Night of the Comet

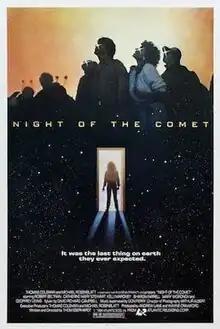
Theatrical release poster

Night of the Comet is a 1984 American science fiction comedy horror film written and directed by Thom Eberhardt. It stars Catherine Mary Stewart, Robert Beltran, and Kelli Maroney as survivors of a comet that has turned most people into either dust or zombies. "Night of the Comet" grossed $14.4 million in the US on a $700,000 budget. It received positive reviews according to Rotten Tomatoes and has since become a cult film, influencing the creation of Buffy Summers.